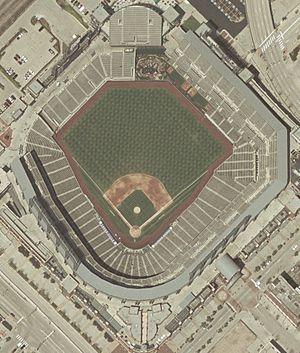
Le Coors Field est un stade de baseball situé dans le Lower Downtown de Denver, au Colorado. Il est sponsorisé par la Coors Brewing Company, une marque de bière.